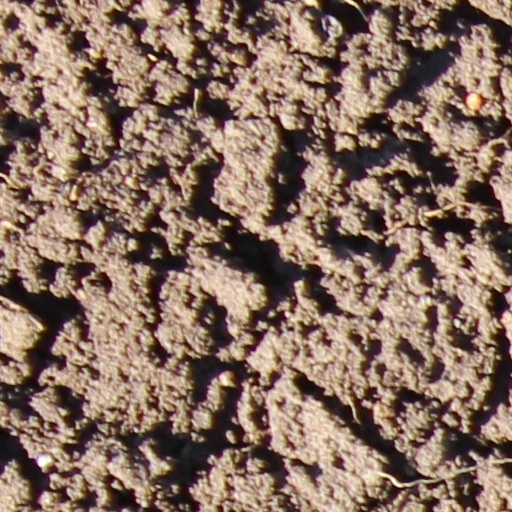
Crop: wheat